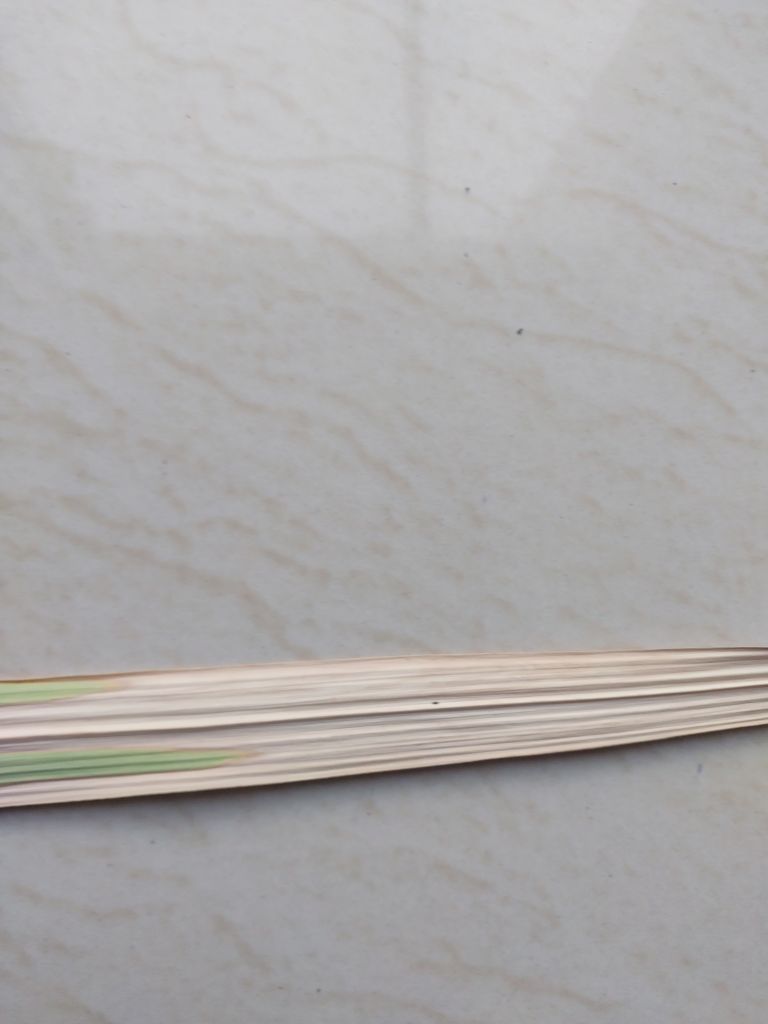
Label: Banded Chlorosis